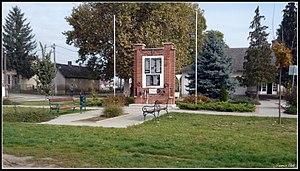
Kántorjánosi est un village et une commune du comitat de Szabolcs-Szatmár-Bereg en Hongrie.